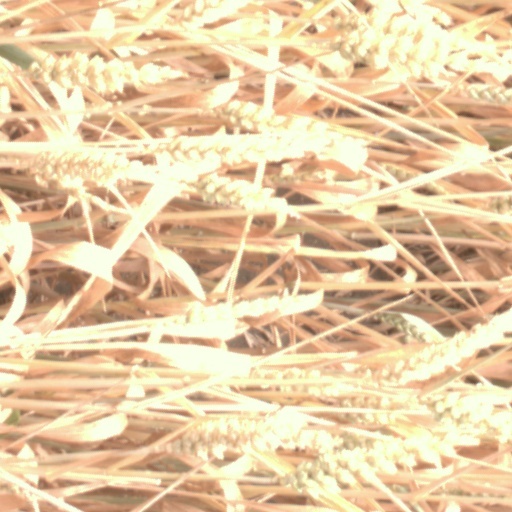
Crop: wheat